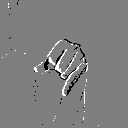
ASL letter: j